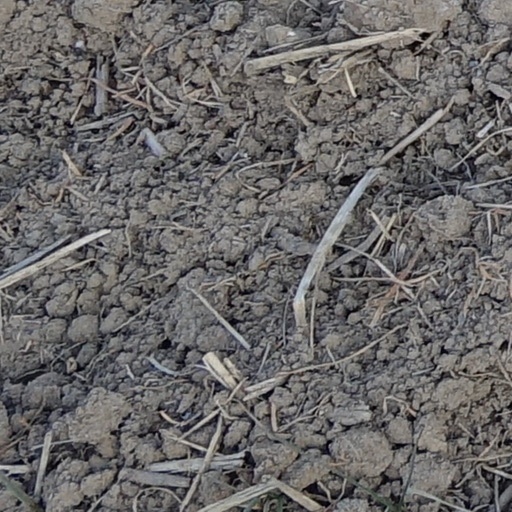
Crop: wheat